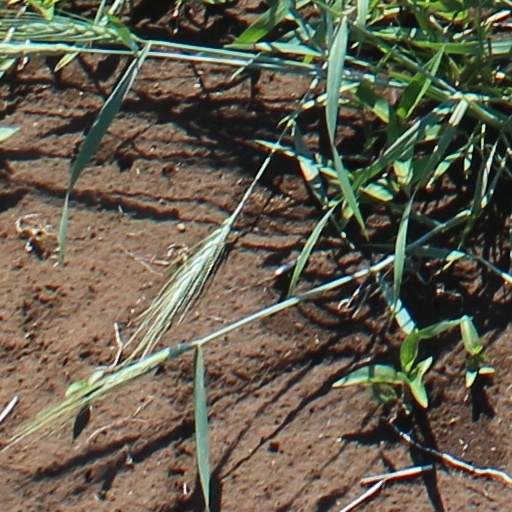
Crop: wheat